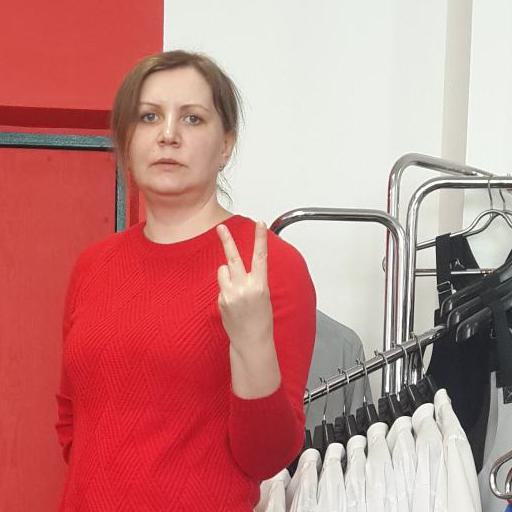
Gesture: peace_inverted